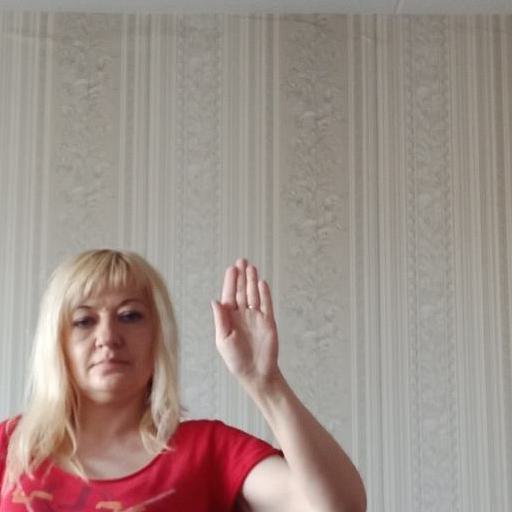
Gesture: stop